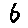
Label: 6